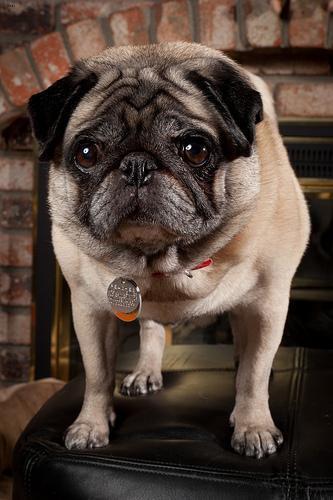
pug